Chauncey Goodrich

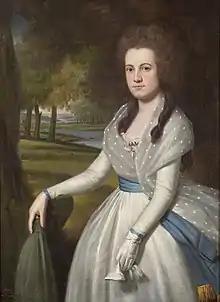
Mary Ann Wolcott, portrait by Ralph Earl

Goodrich was married to Mary Ann Wolcott, daughter of Oliver Wolcott, a signer of the Declaration of Independence. His nephew Chauncey Allen Goodrich was the son-in-law of Noah Webster and edited his "Dictionary" after Webster's death.